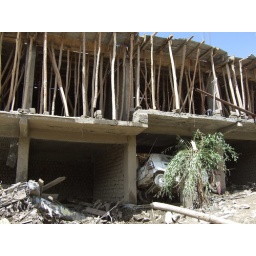
Flowd Leh 6 08 2010, car in a building